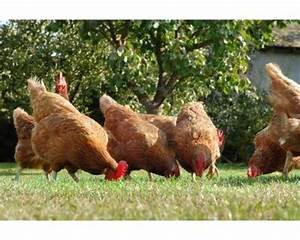
Label: gallina